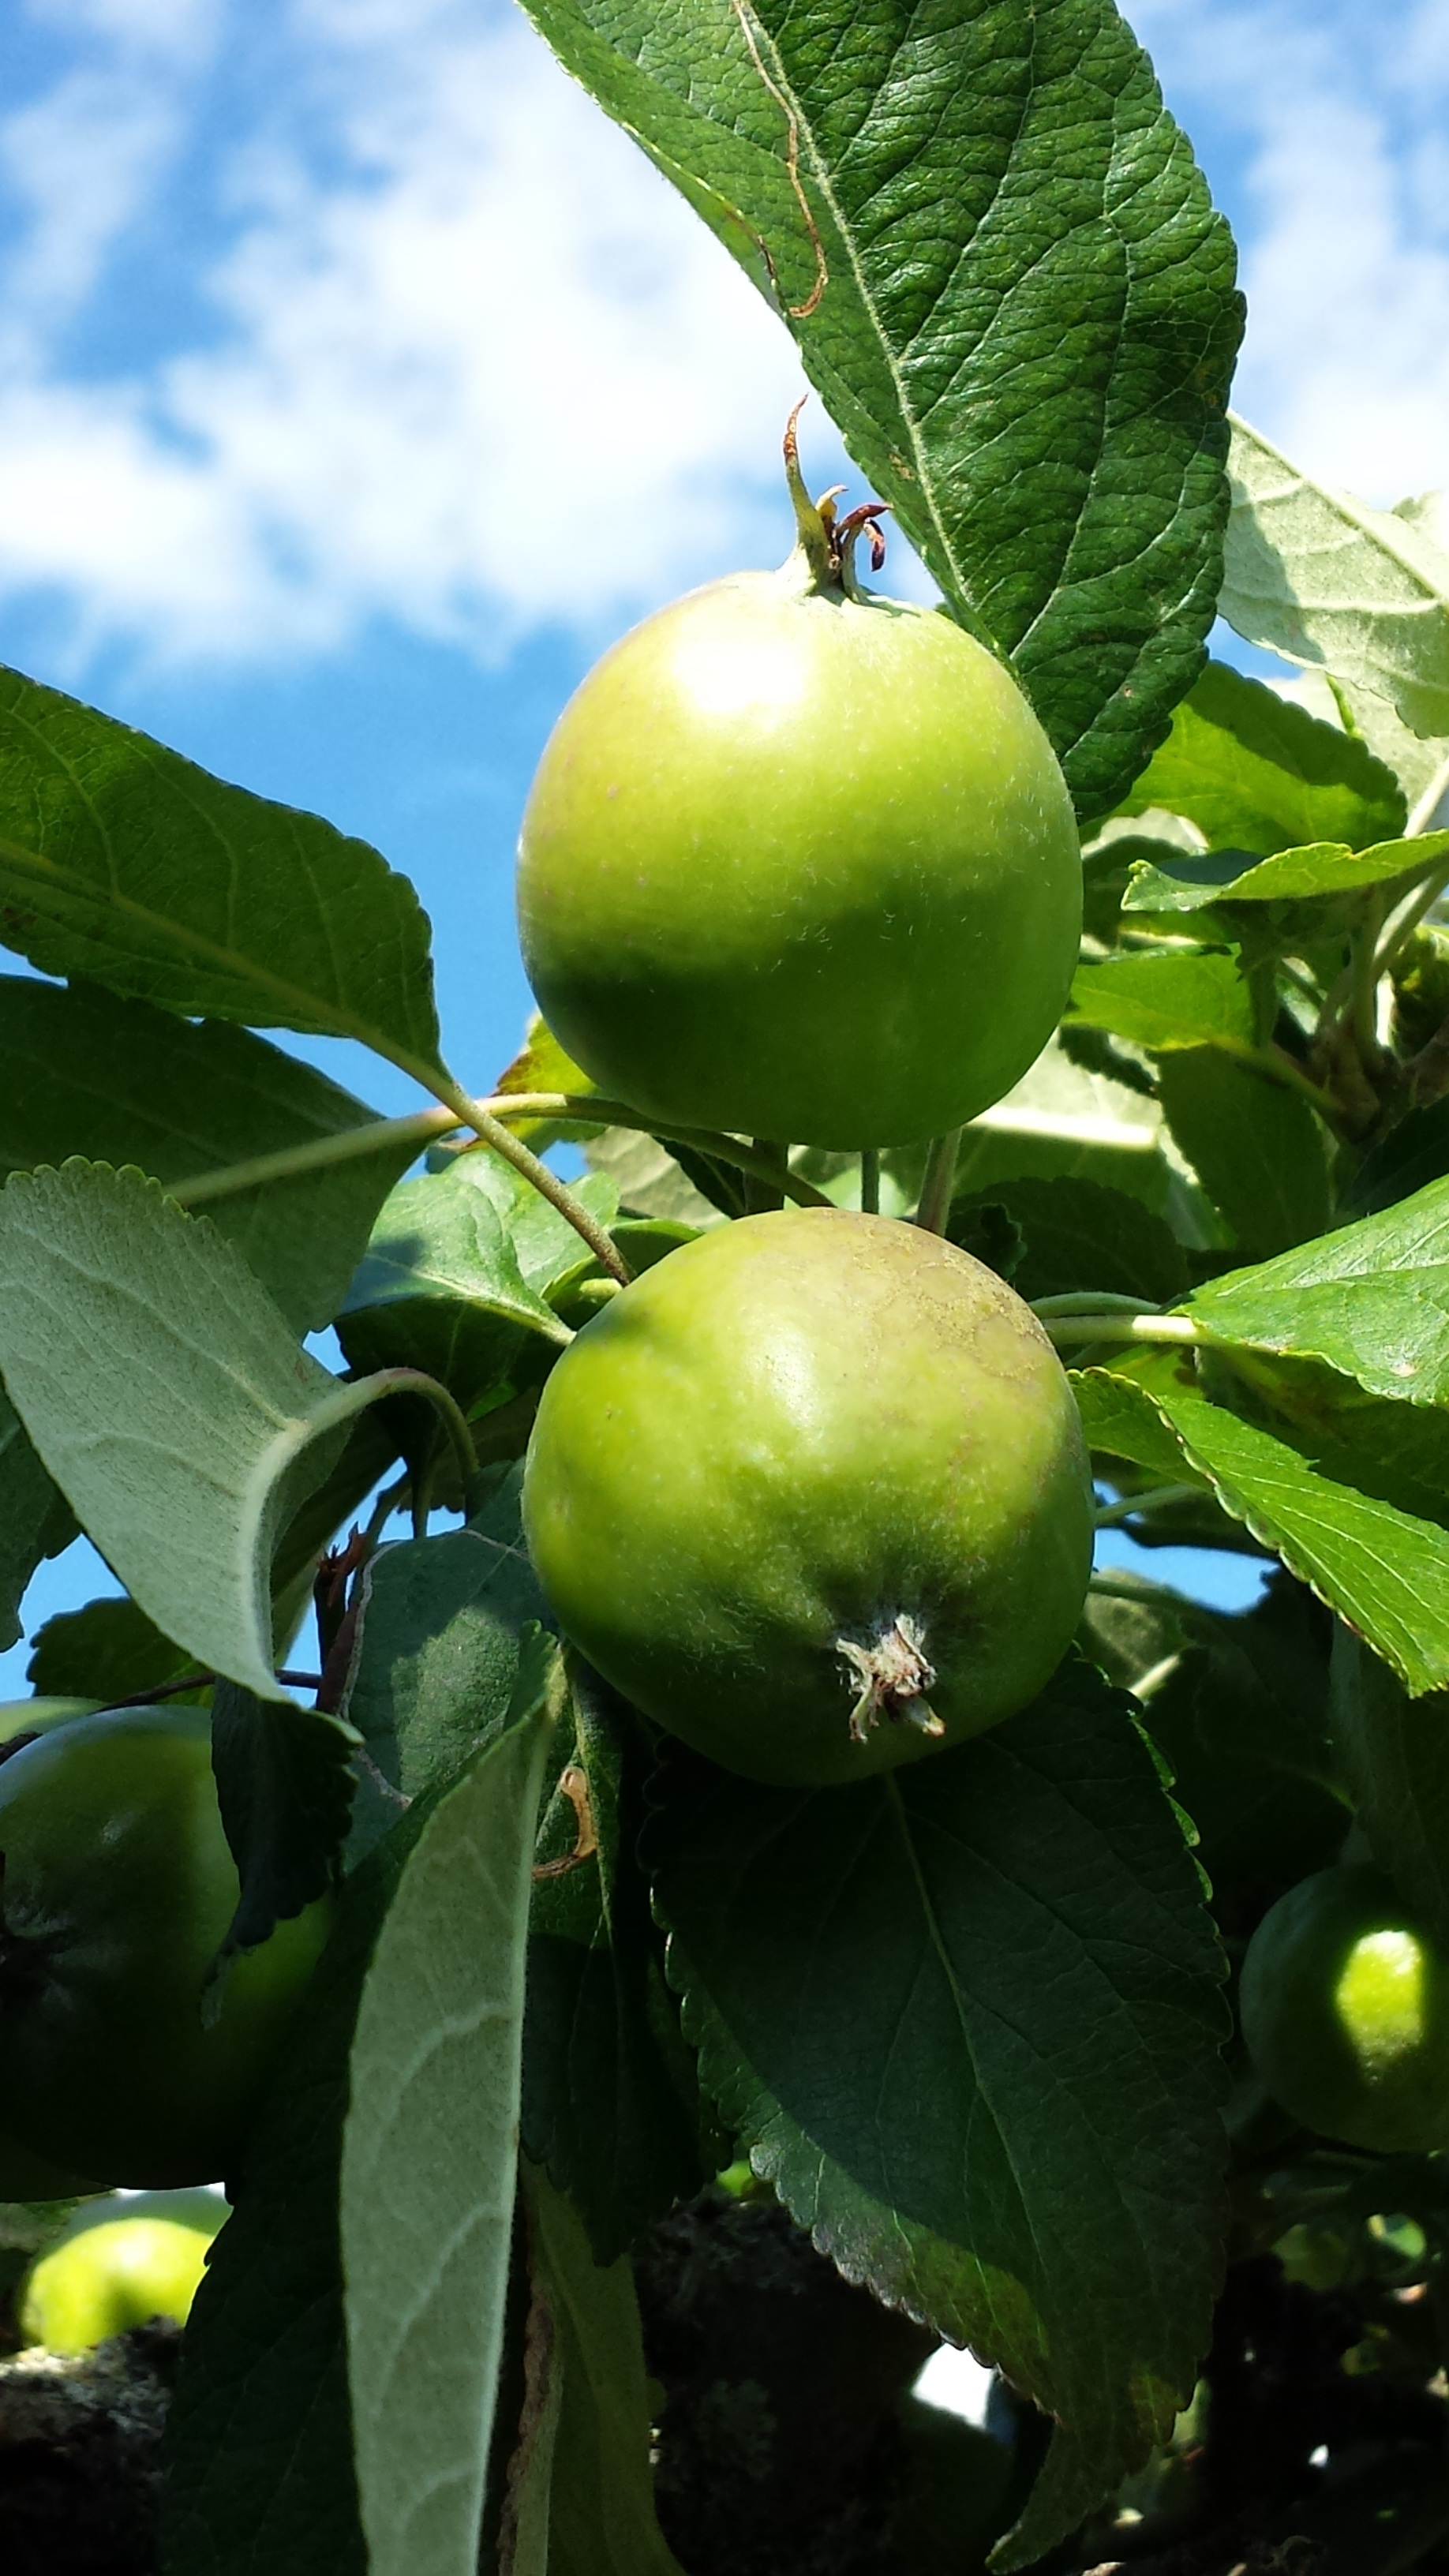
apple, tree, branch, plant, fruit, leaf, flower, food, green, produce, botany, flora, citrus, flowering plant, bitter orange, land plant